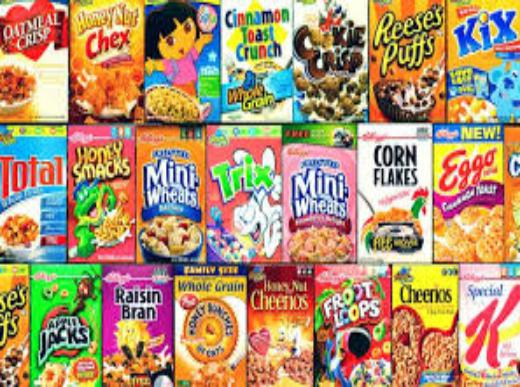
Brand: Honey Smacks
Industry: Food